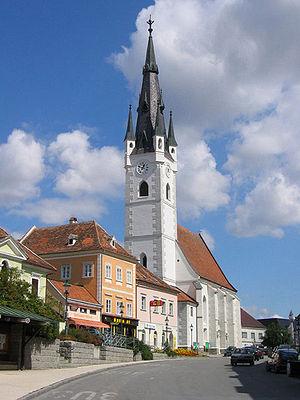
Horn est une commune autrichienne du district de Horn en Basse-Autriche.